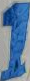
Number: 1